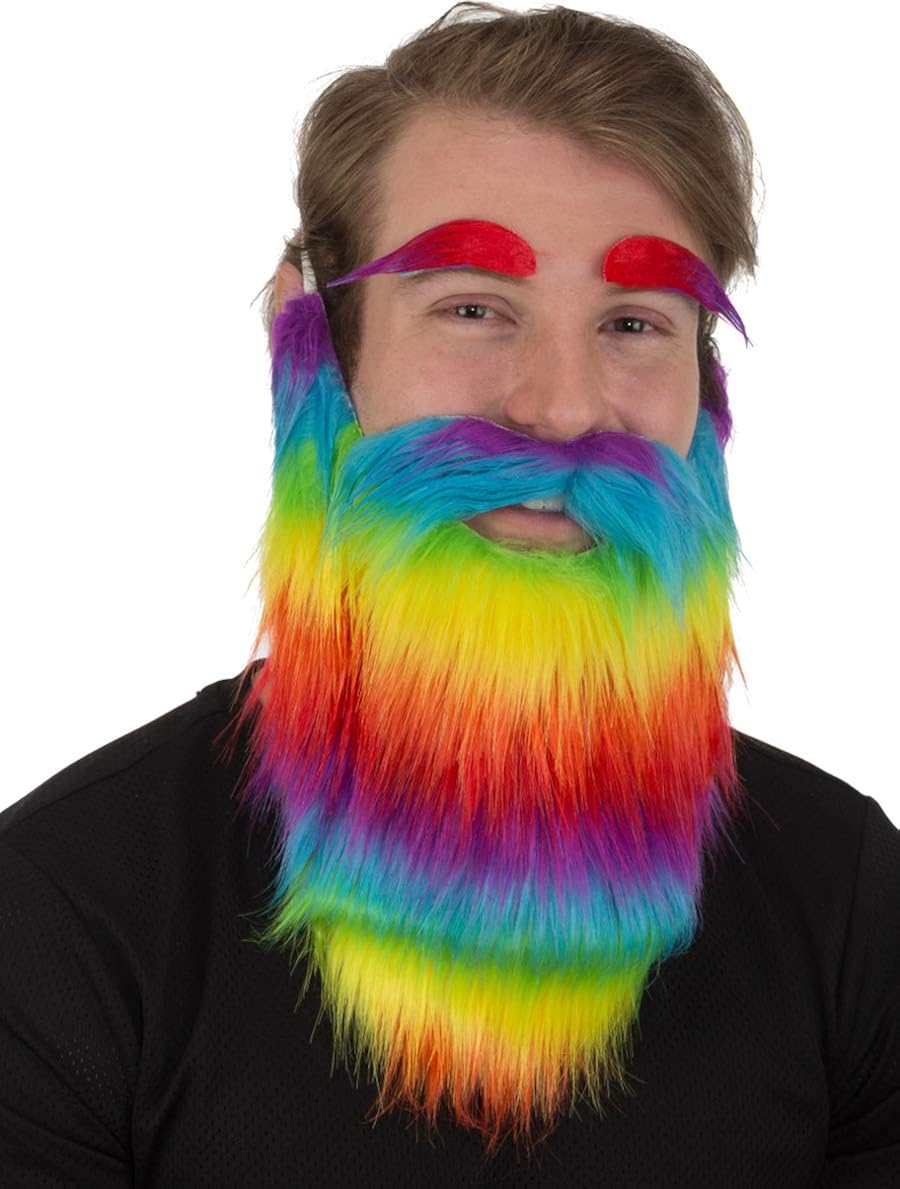
Rainbow Beard and Eyebrows Costume Accessory
Category: AMAZON FASHION
This vibrant rainbow beard will add a little flash to any costume! Whether you're marauding as a viking, mining for gold, or cruising as a biker these beards are the perfect finishing touch for any facial hair needs! These are great on their own and are even better with the other costumes and accessories available in our store!
Features: Brand new Fantastic Quality Burly Viking Beard | Great accessory for any Adult Burly Viking costume | This posting includes: Black beard as featured | Please note that only the items listed above are included.